Black Hills

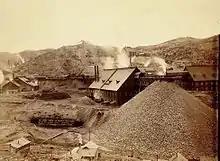
Homestake Mine in 1889

As with the geology, the biology of the Black Hills is complex. Most of the Hills are a fire-climax ponderosa pine forest, with Black Hills spruce ("Picea glauca" var. "densata") occurring in cool moist valleys of the Northern Hills. Oddly, this endemic variety of spruce does not occur in the moist Bear Lodge Mountains, which make up most of the Wyoming portion of the Black Hills. Large open parks (mountain meadows) with lush grassland rather than forest are scattered through the Hills (especially the western portion), and the southern edge of the Hills, due to the rainshadow of the higher elevations, are covered by a dry pine savannah, with stands of mountain mahogany and Rocky Mountain juniper.